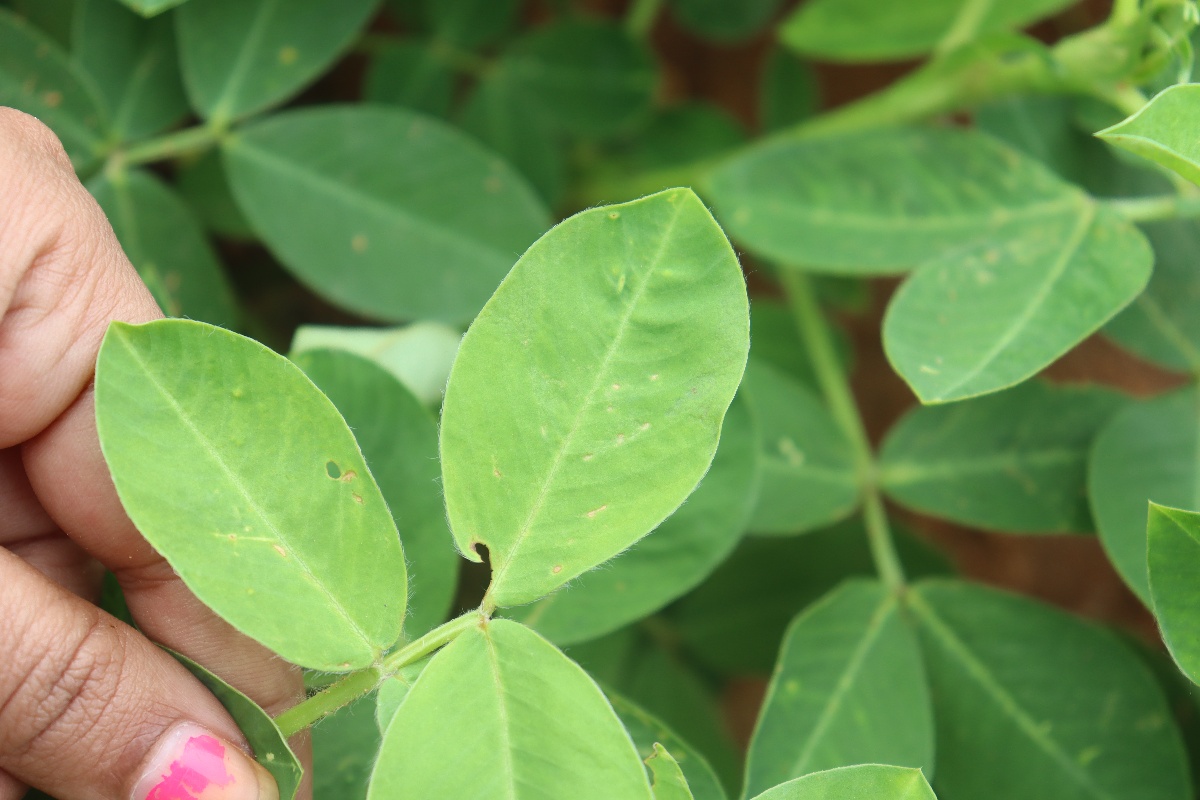
Label: healthy leaf